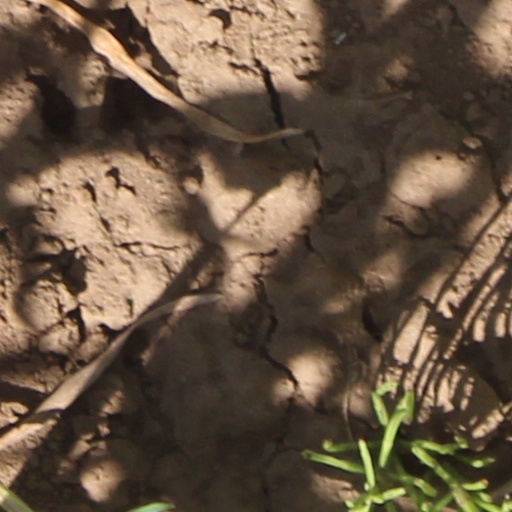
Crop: wheat